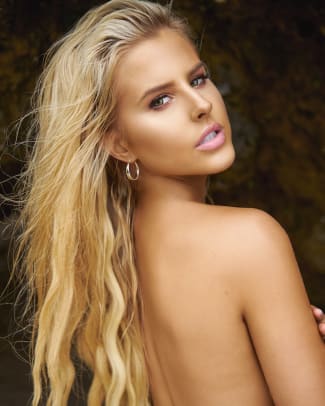
Gender: women